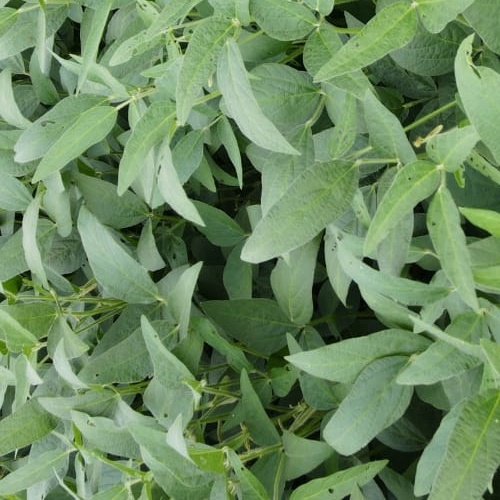
Label: Diabrotica_speciosa